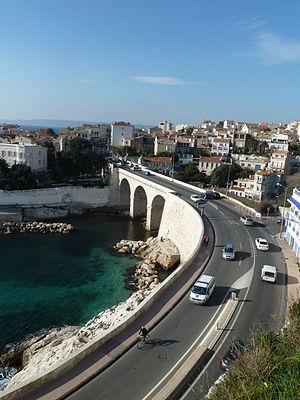
La Corniche du Président John Fitzgerald Kennedy et le Pont de la Fausse Monnaie dans le quartier d'Endoume à Marseille.
La corniche Kennedy ou corniche du Président-John-Fitzgerald-Kennedy est un boulevard de bord de mer de Marseille et une route touristique qui longe la mer Méditerranée sur environ 3,7 km, de la plage Les Catalans aux plages du Prado. Site classé depuis 1924, elle est baptisée en 1963 en hommage au président des États-Unis John Fitzgerald Kennedy, l'année de son assassinat.